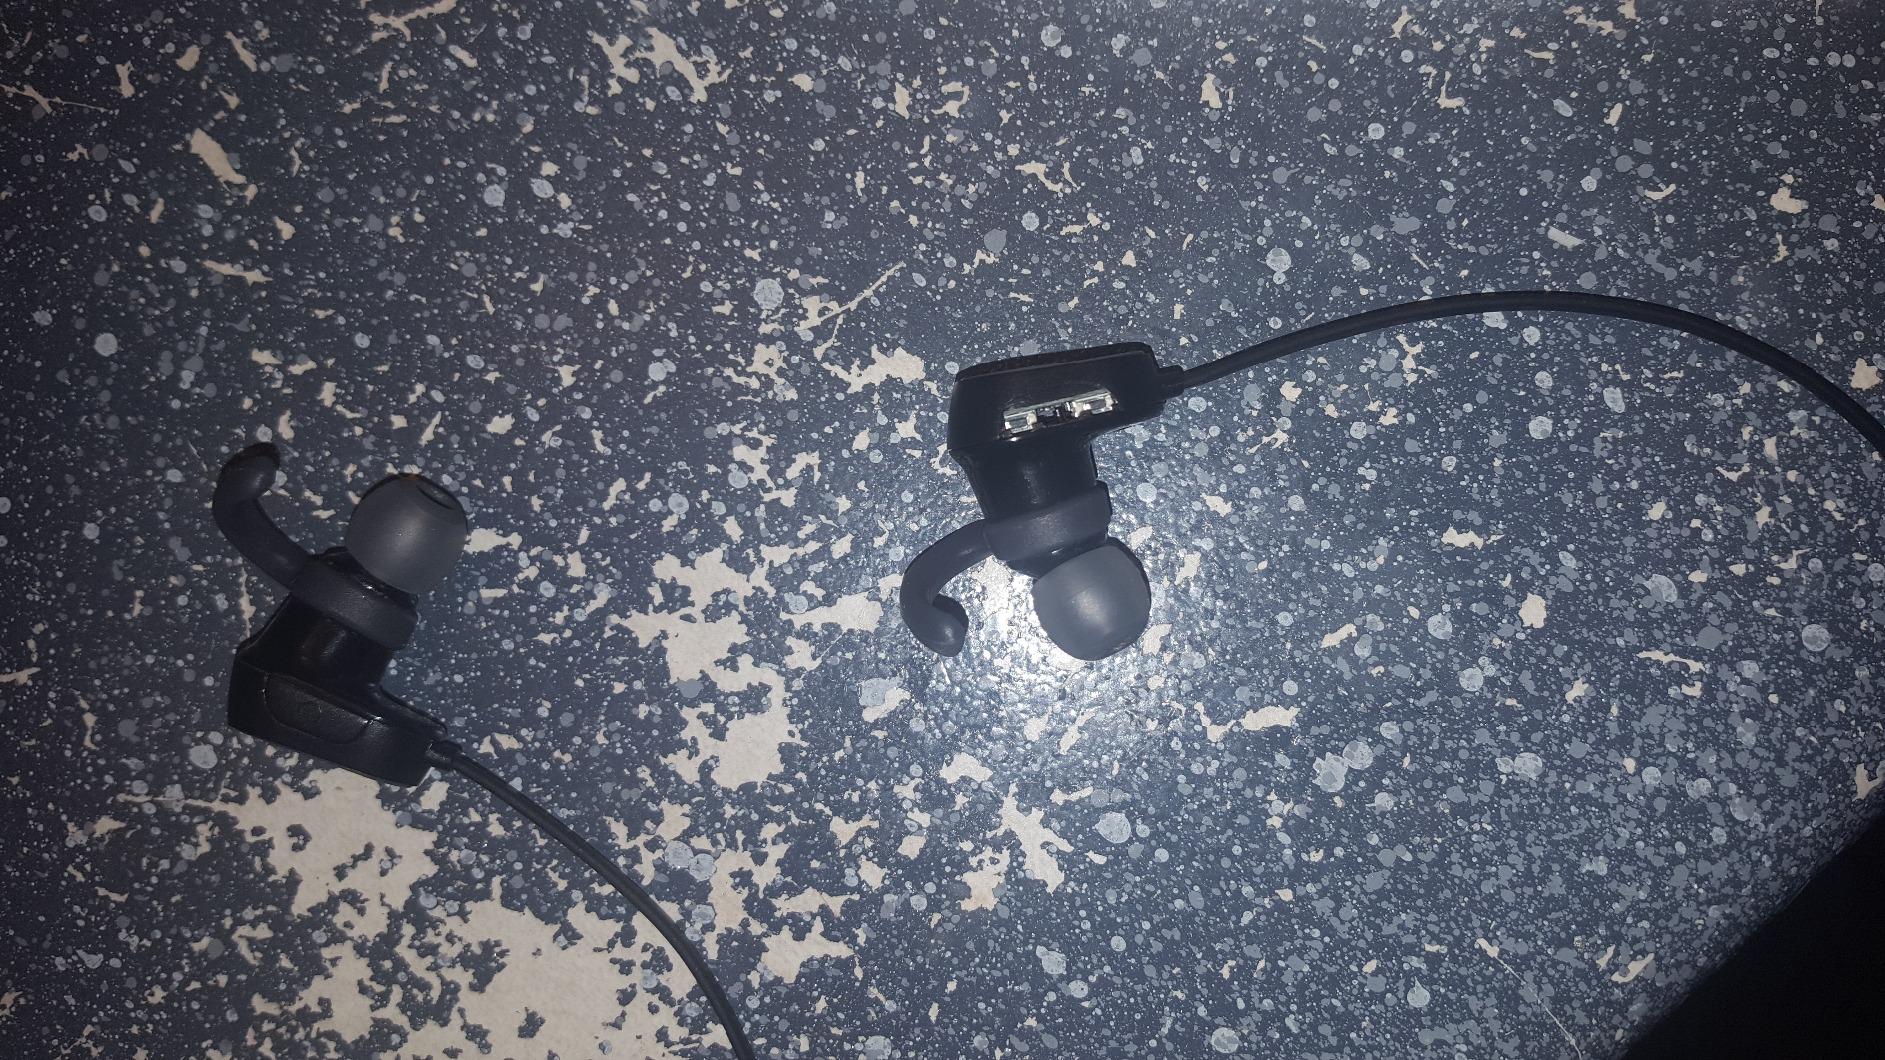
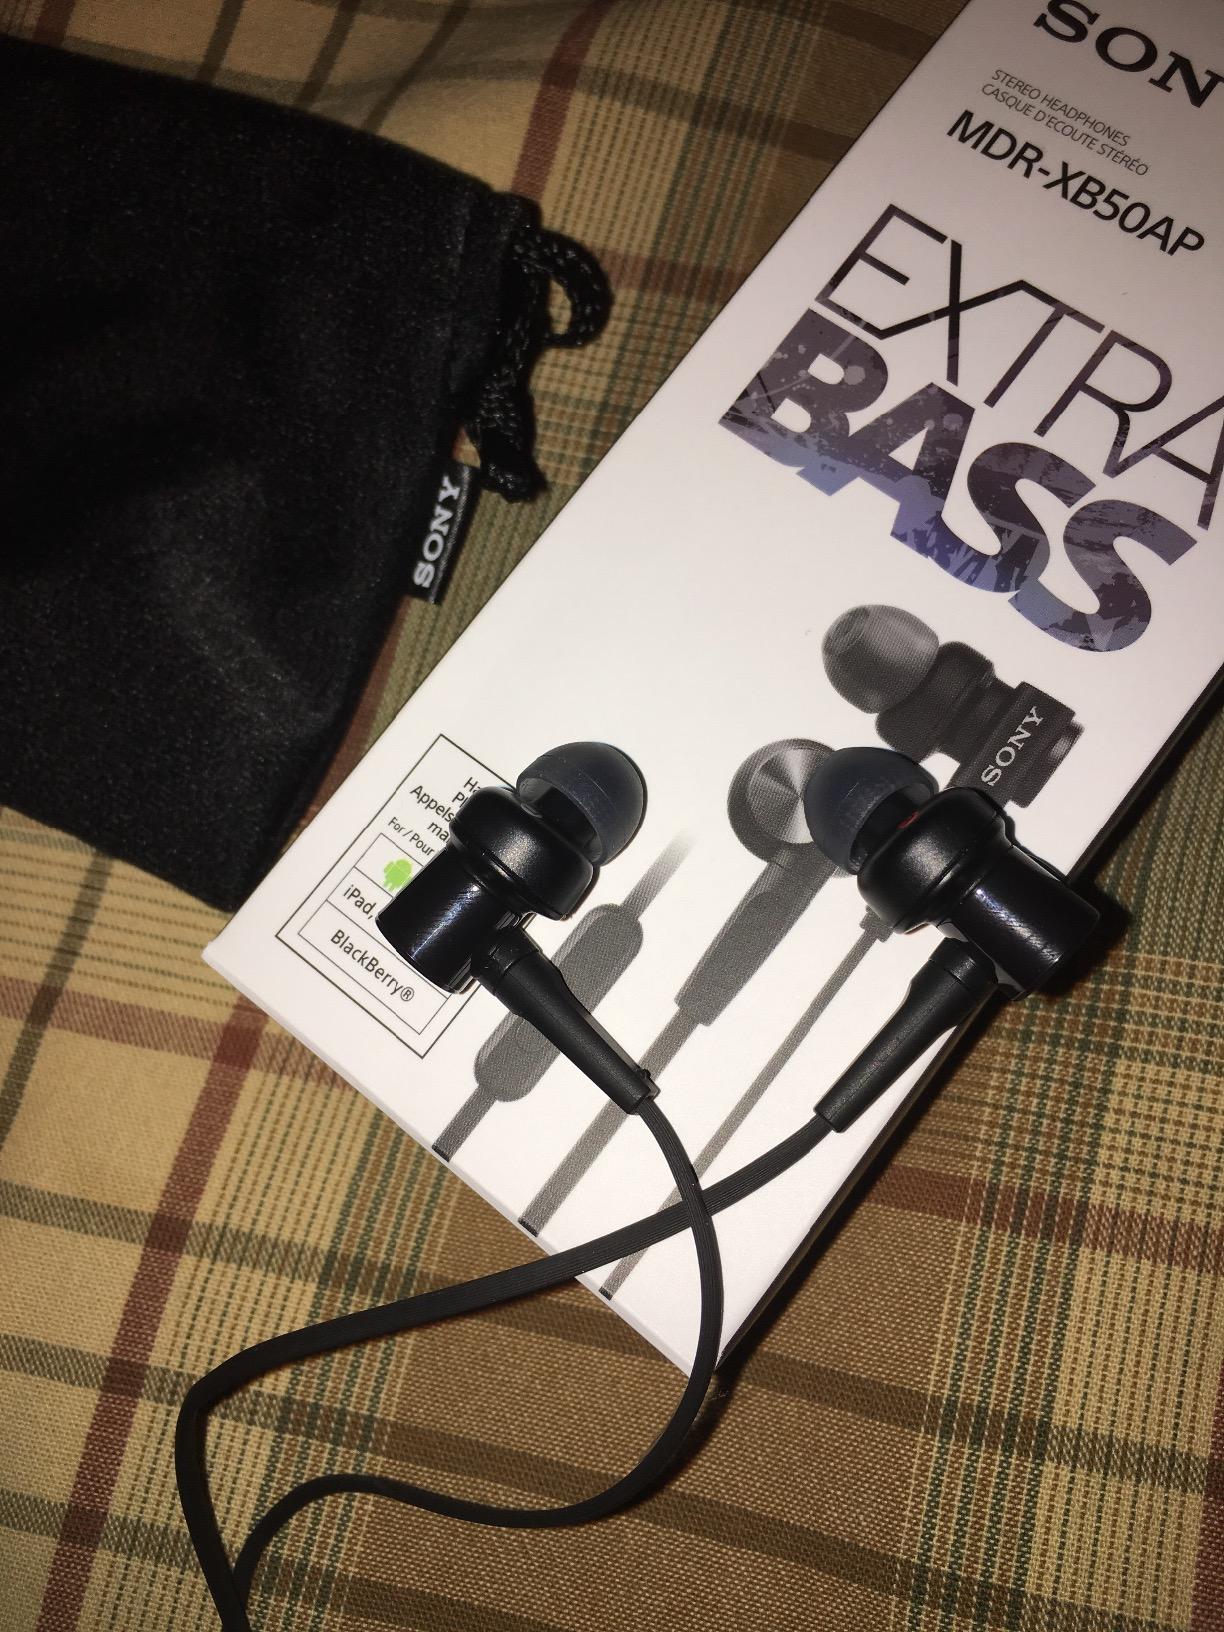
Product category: headphones
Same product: no